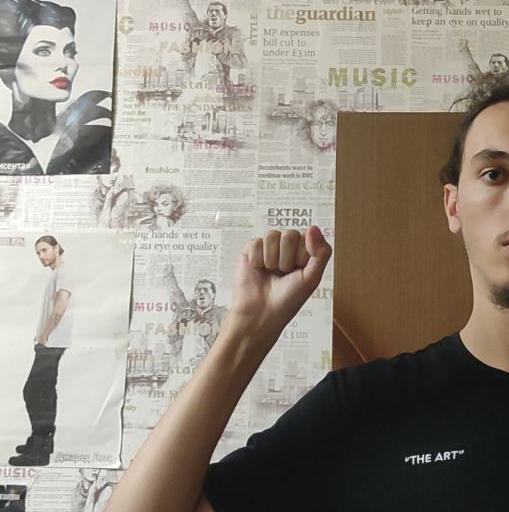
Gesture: fist